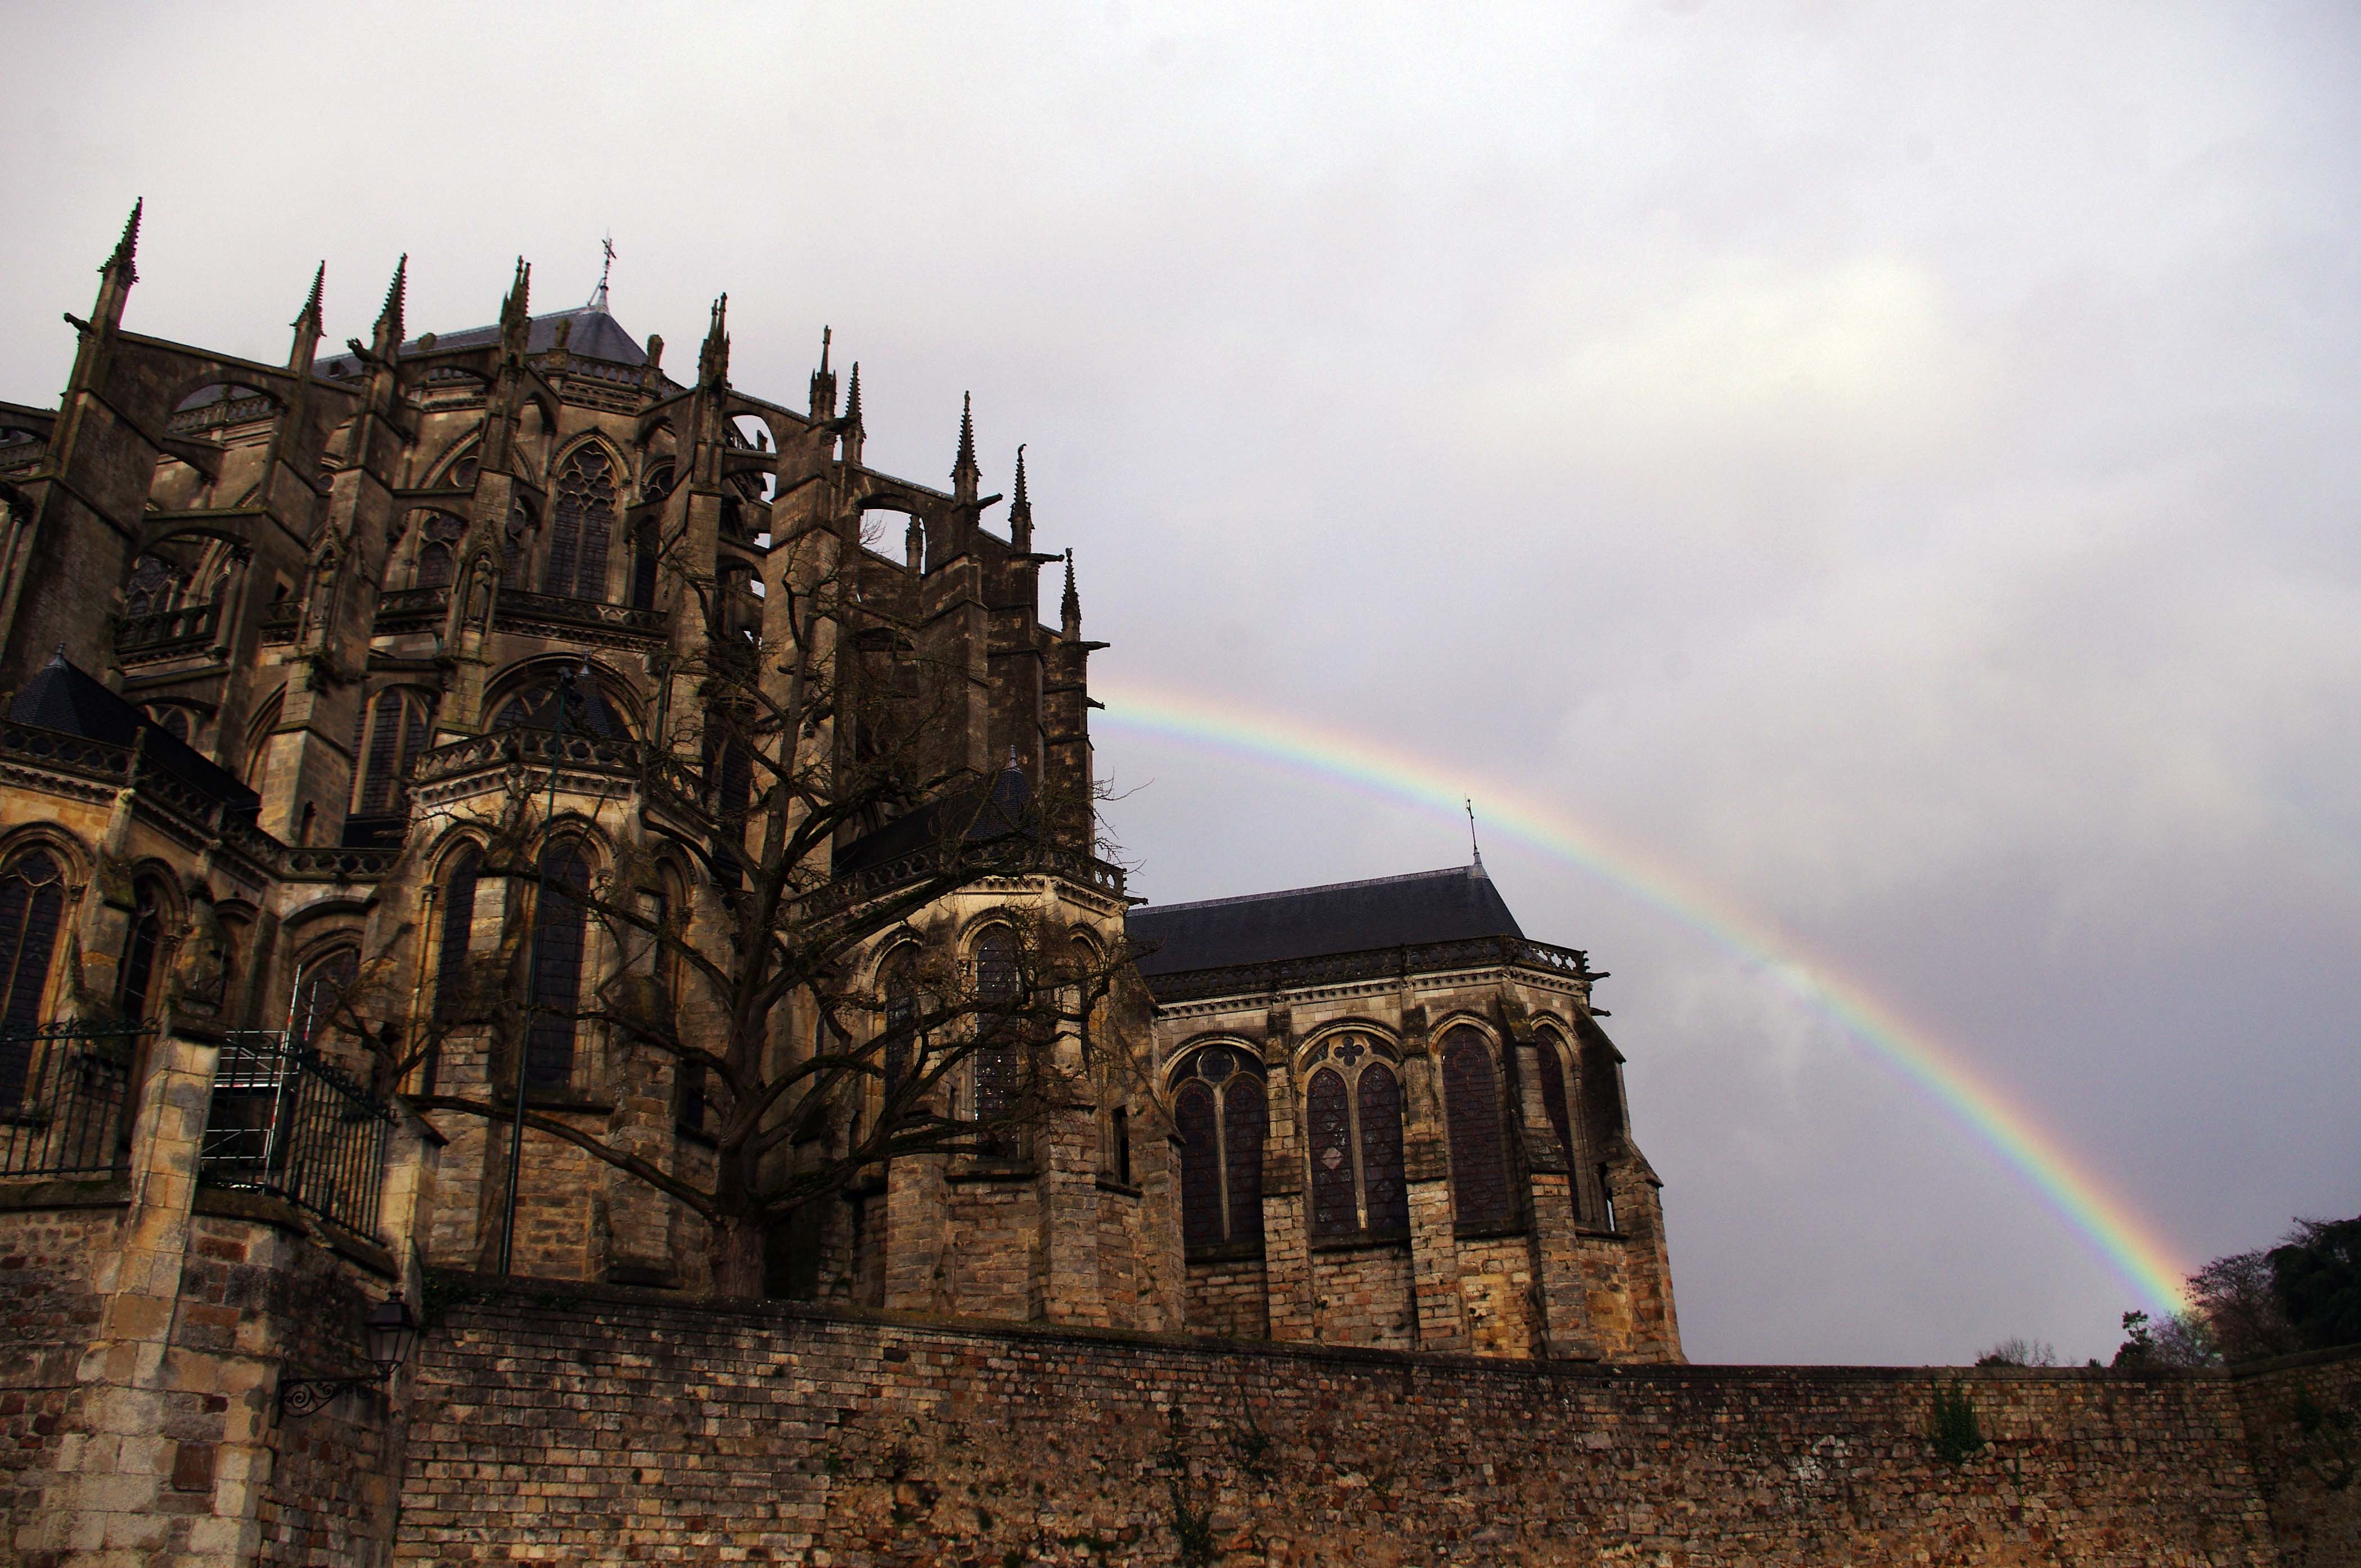
building, france, landmark, cathedral, place of worship, rainbow, temple, le mans, ancient history